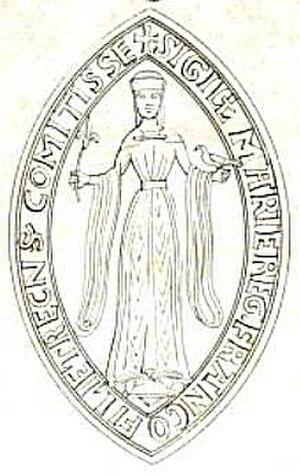
sceau de Marie de France, publié dans ""Voyage archéologique et pittoresque dans le département de l'Aube et dans l'ancien diocèse de Troyes"" en 1837 par A-F Arnaud."
Lancelot ou le Chevalier de la charrette est un roman courtois en vers de Chrétien de Troyes, écrit entre 1176 et 1181 à la demande de Marie de Champagne. Ce roman rédigé en vers octosyllabiques nous est connu par trois manuscrits différents. Sa rédaction est probablement parallèle à celle d'Yvain ou le Chevalier au Lion, car on trouve dans cet autre roman plusieurs allusions à l'enlèvement de la reine Guenièvre par Méléagant.
Chrétien de Troyes est un poète français, considéré comme le fondateur de la littérature arthurienne en ancien français et l'un des premiers auteurs de romans de chevalerie. Il est au service de la cour de Champagne, au temps d'Henri le Libéral et de son épouse Marie de France.